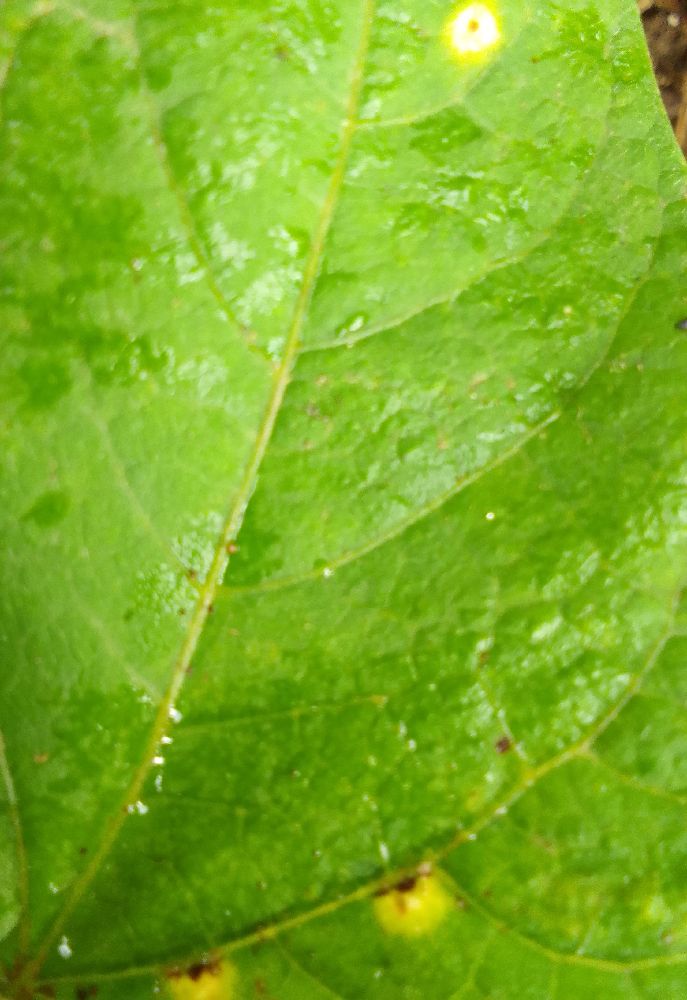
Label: rust